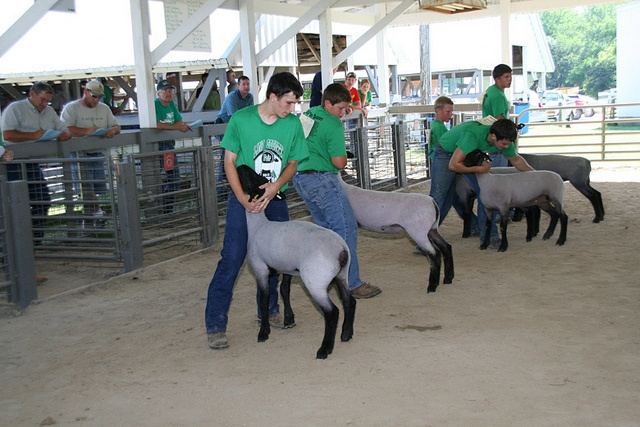
Men in green shirts getting perversely close to sheep.
Teenagers participating in an animal judging contest at a fair.
Five boys and five sheep standing in a pen with onlookers watching.
Young men are attempting taming newly sheered sheep.
A group of children in an arena with sheep.